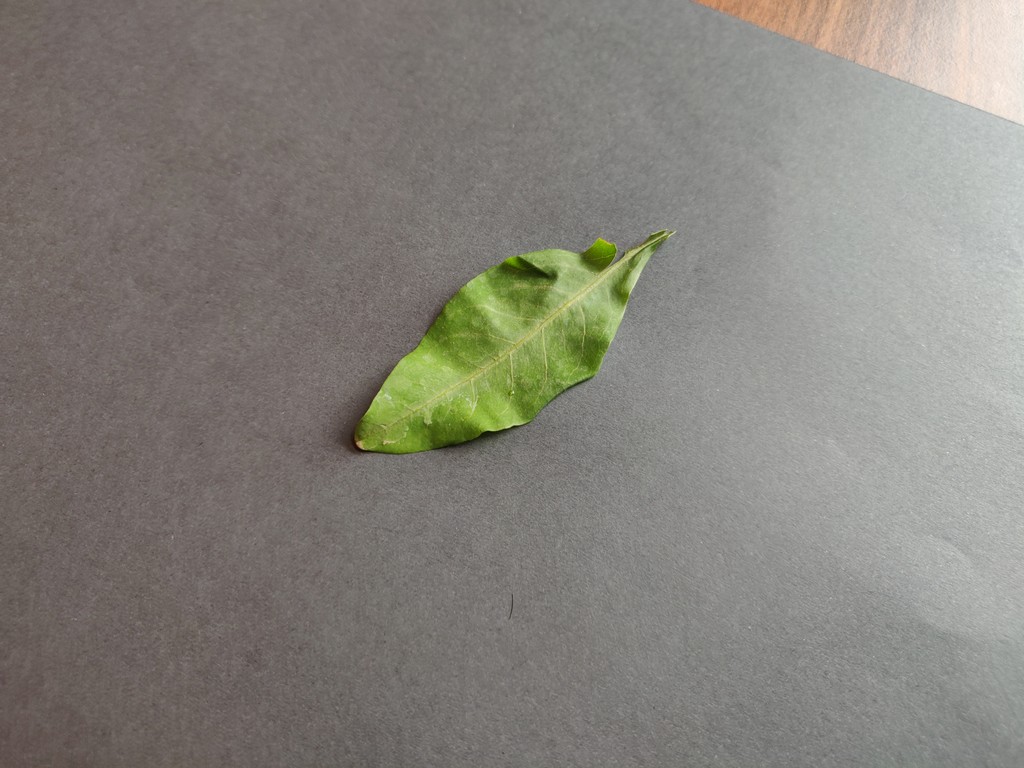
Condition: Healthy
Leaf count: single
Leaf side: front